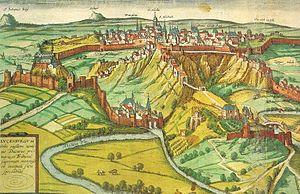
La forteresse de Luxembourg fait référence aux anciennes fortifications de la ville de Luxembourg, la capitale du Grand-Duché de Luxembourg, qui furent pour la plupart démantelées en 1867. La forteresse était d'une grande importance stratégique pour le contrôle de la rive gauche du Rhin, la région historique des Pays-Bas et la zone frontalière entre la France et l'Allemagne.
Cette chronologie de l'Histoire du Luxembourg nous donne les clés pour mieux comprendre l'histoire du Luxembourg, l'histoire des peuples qui ont vécu ou vivent dans l'actuel Luxembourg.